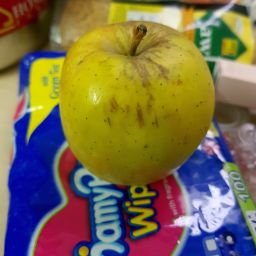
Fruit: Apple
Quality: Good